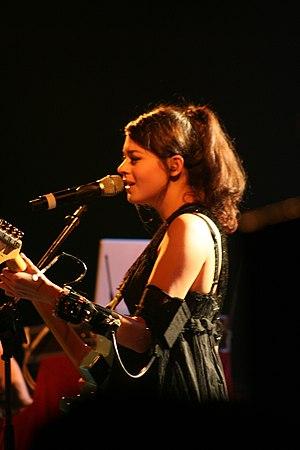
A La Vapeur (Dijon) le 10/05/2006
Émilie Simon, née le 17 juillet 1978 à Montpellier, est une auteure-compositrice-interprète française de musique synthpop.